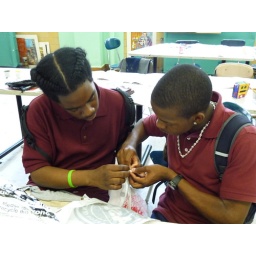
Making plant containers from plastic bags by weaving.